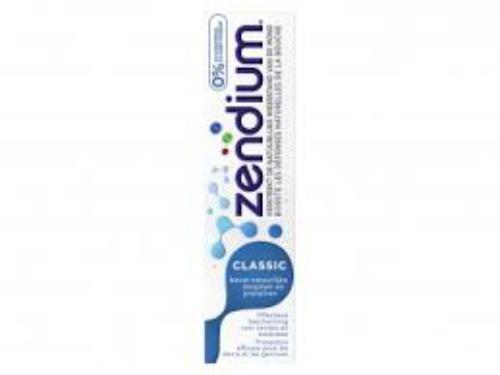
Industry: Medical